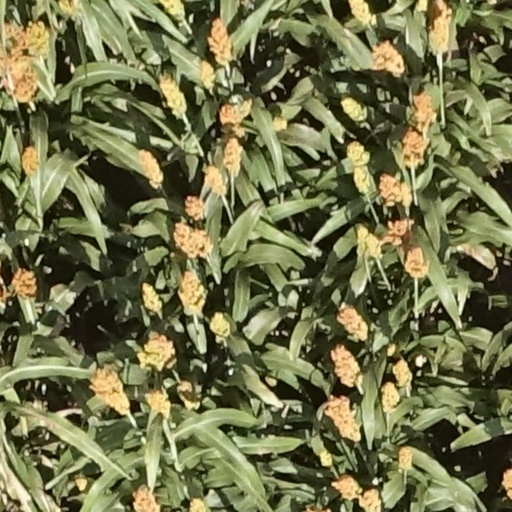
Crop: sorghum